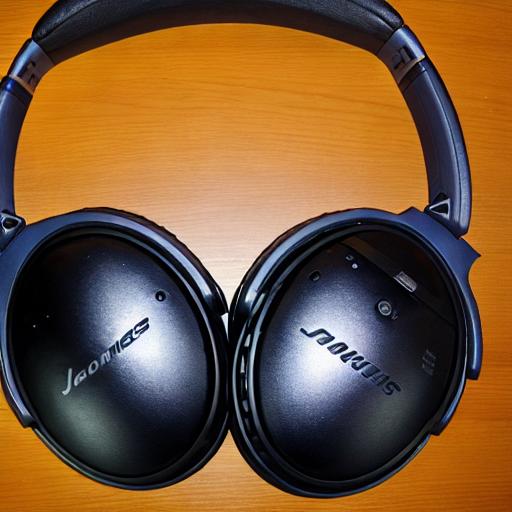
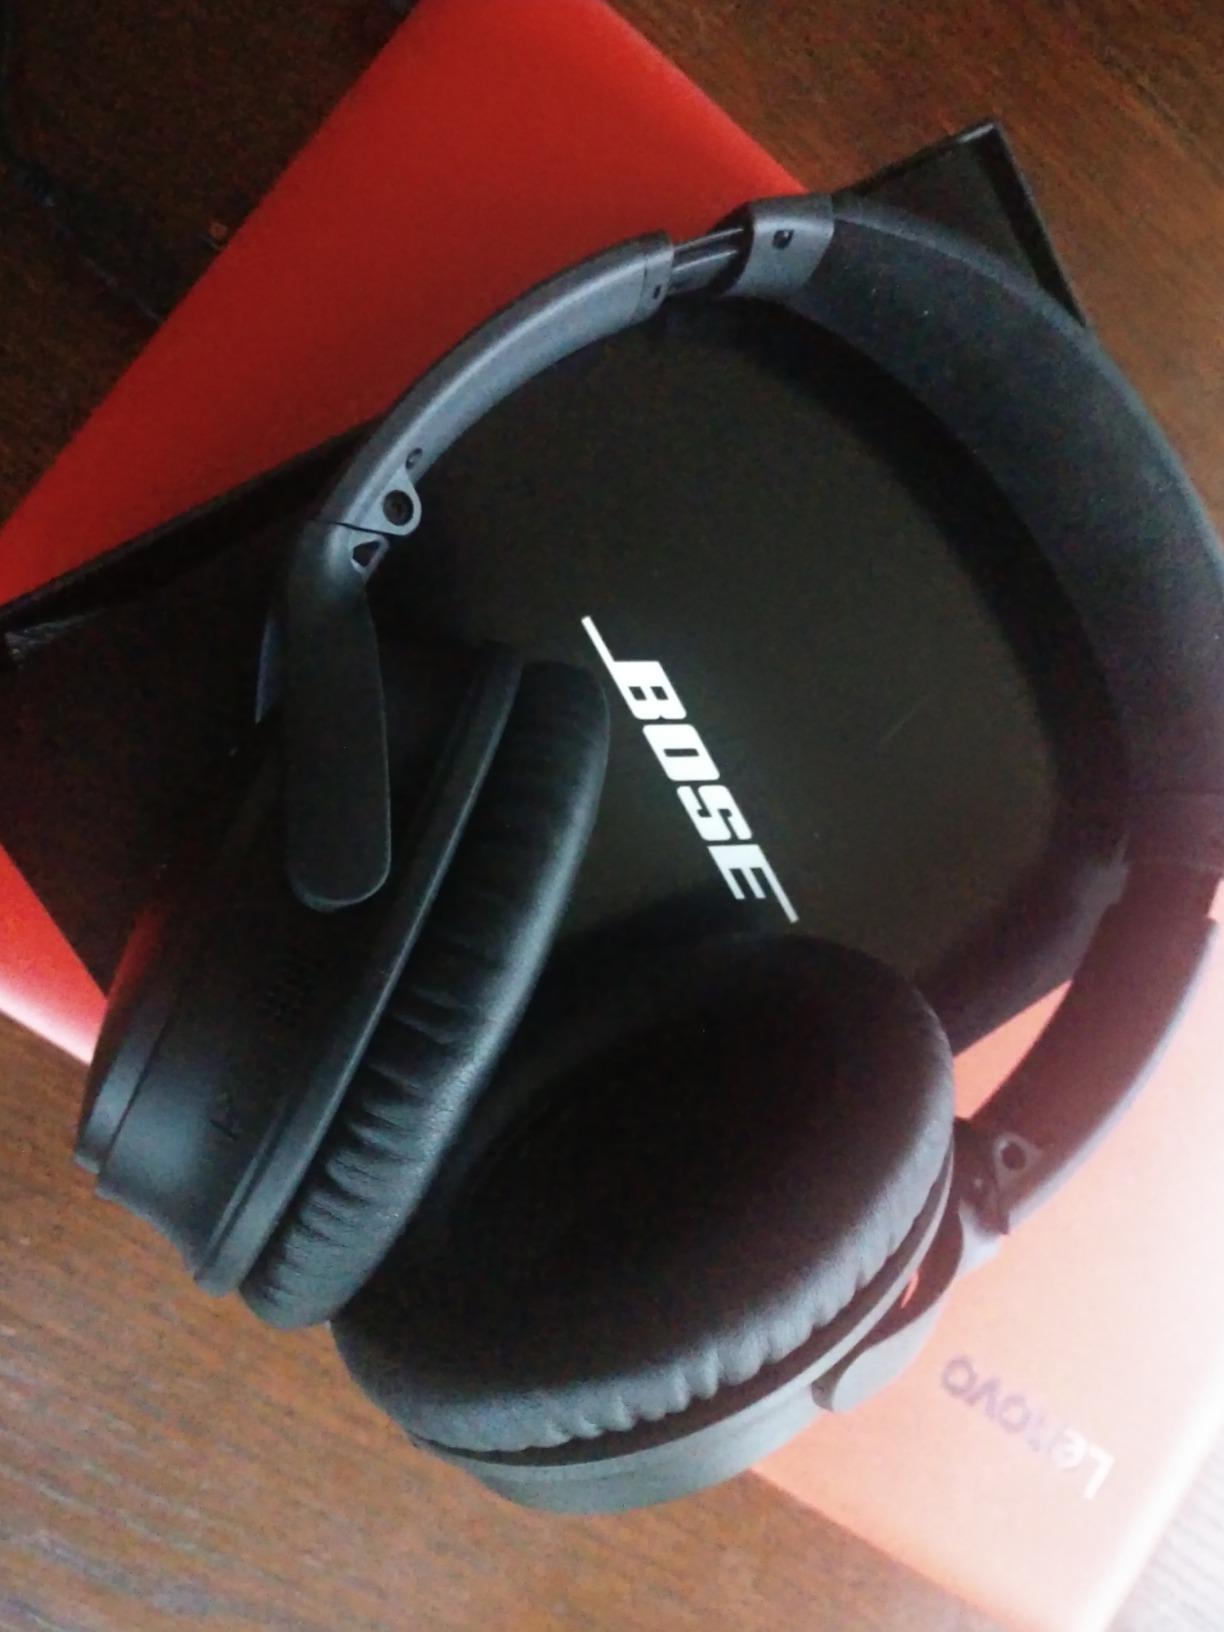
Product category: headphones
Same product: no